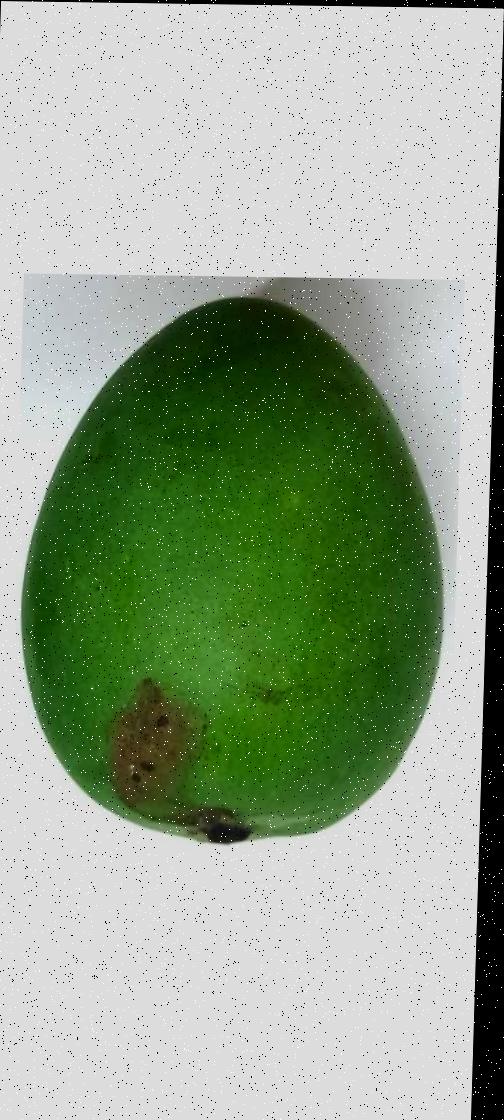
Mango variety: Harivanga